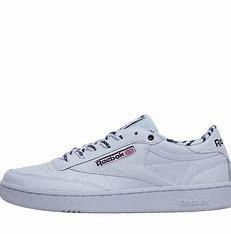
Brand: Reebok
Model: Club C 85 Mu